Olympiacos F.C.

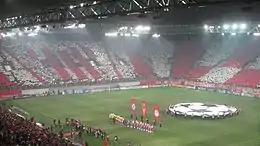
Olympiacos fans provide their support with extreme passion at home, as well as away matches. Here, at the Karaiskakis Stadium against Chelsea for the knockout stage of the 2007–08 UEFA Champions League.

At the start of the 2017–18 season, the board decided to hire former Anderlecht manager Besnik Hasi to guide Olympiacos back to the UEFA Champions League group stage after a year's absence. Upon his arrival, Hasi strengthened the squad with players as Vadis Odjidja-Ofoe, Guillaume Gillet, Mehdi Carcela, Jagoš Vuković, Björn Engels, Uroš Đurđević, Emmanuel Emenike and Panagiotis Tachtsidis.